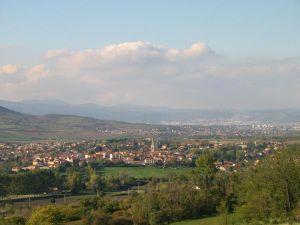
Orcet est une commune française, située dans le département du Puy-de-Dôme en région d'Auvergne-Rhône-Alpes. Elle fait partie de l'aire urbaine de Clermont-Ferrand.